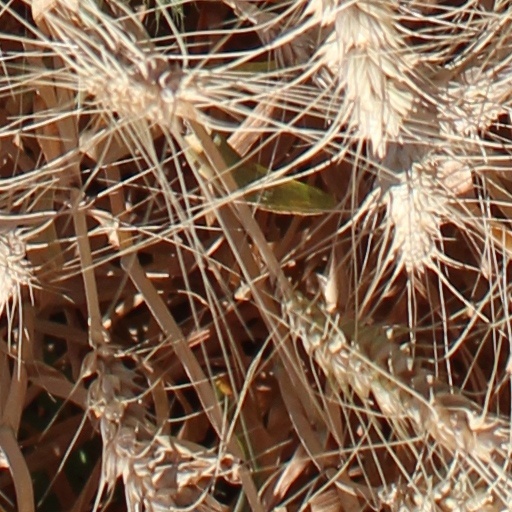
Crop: wheat